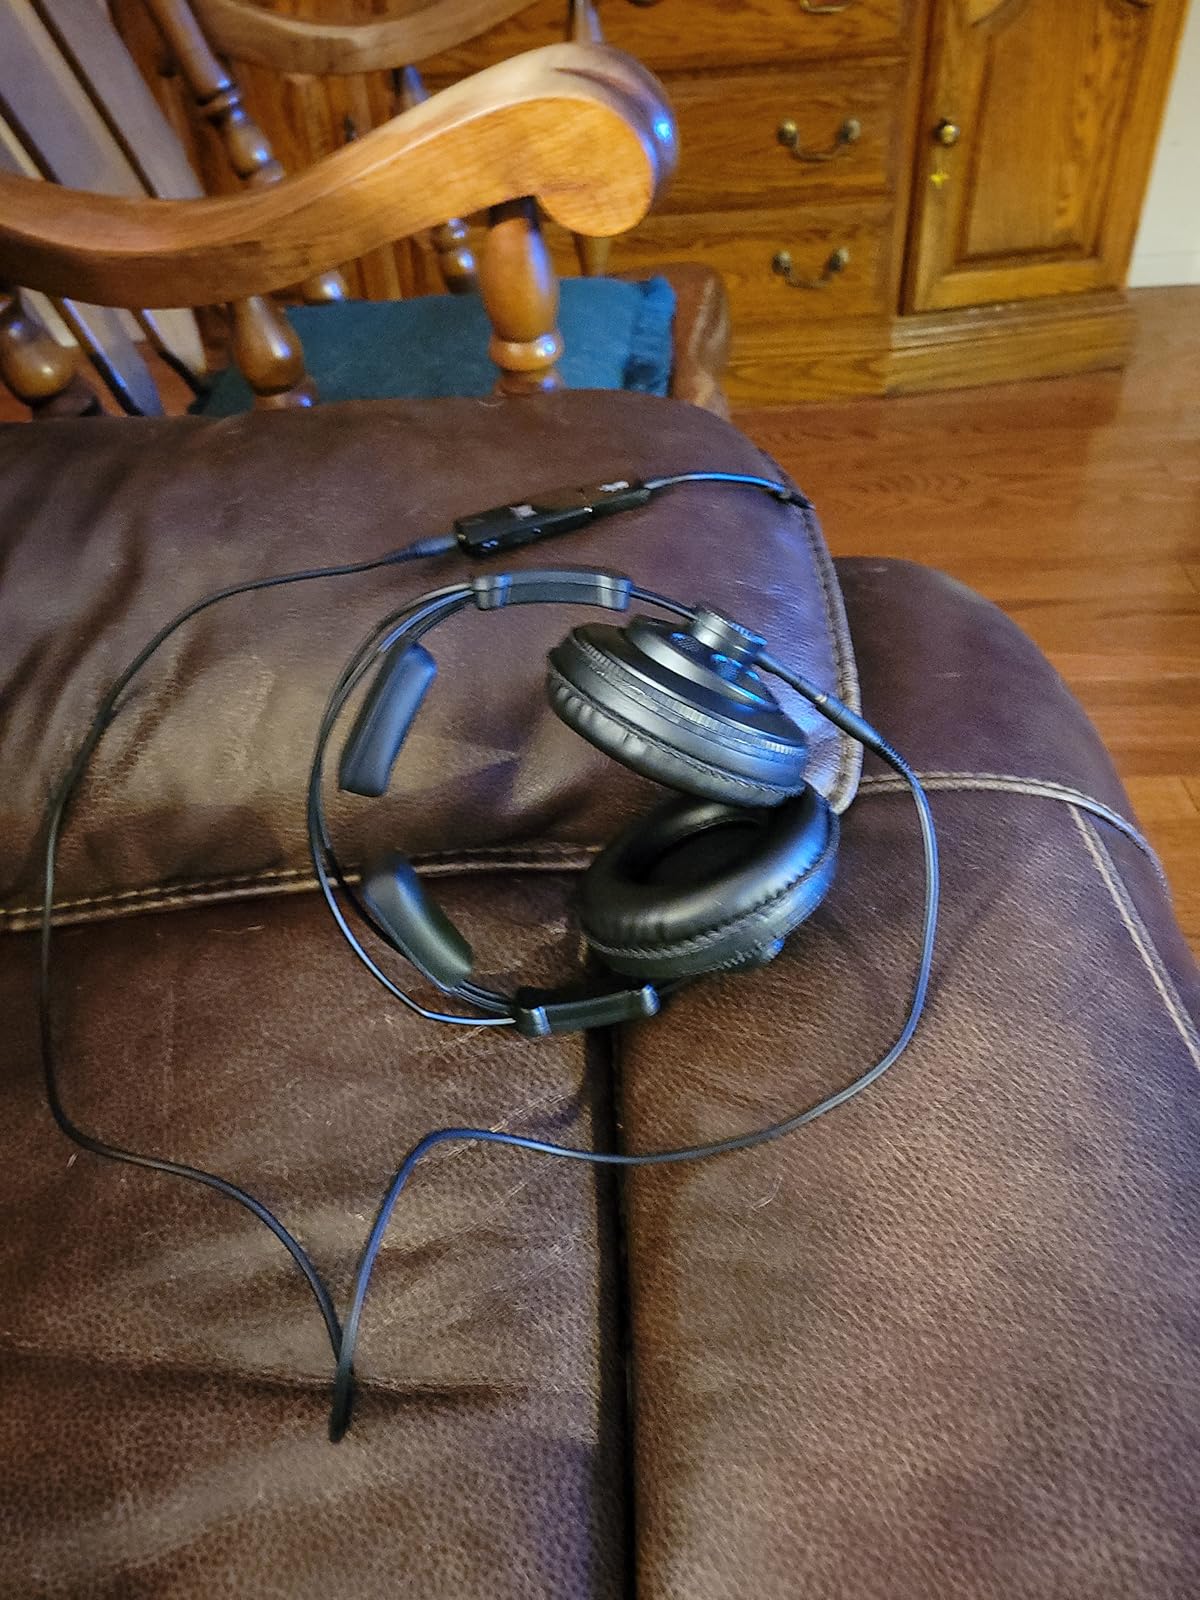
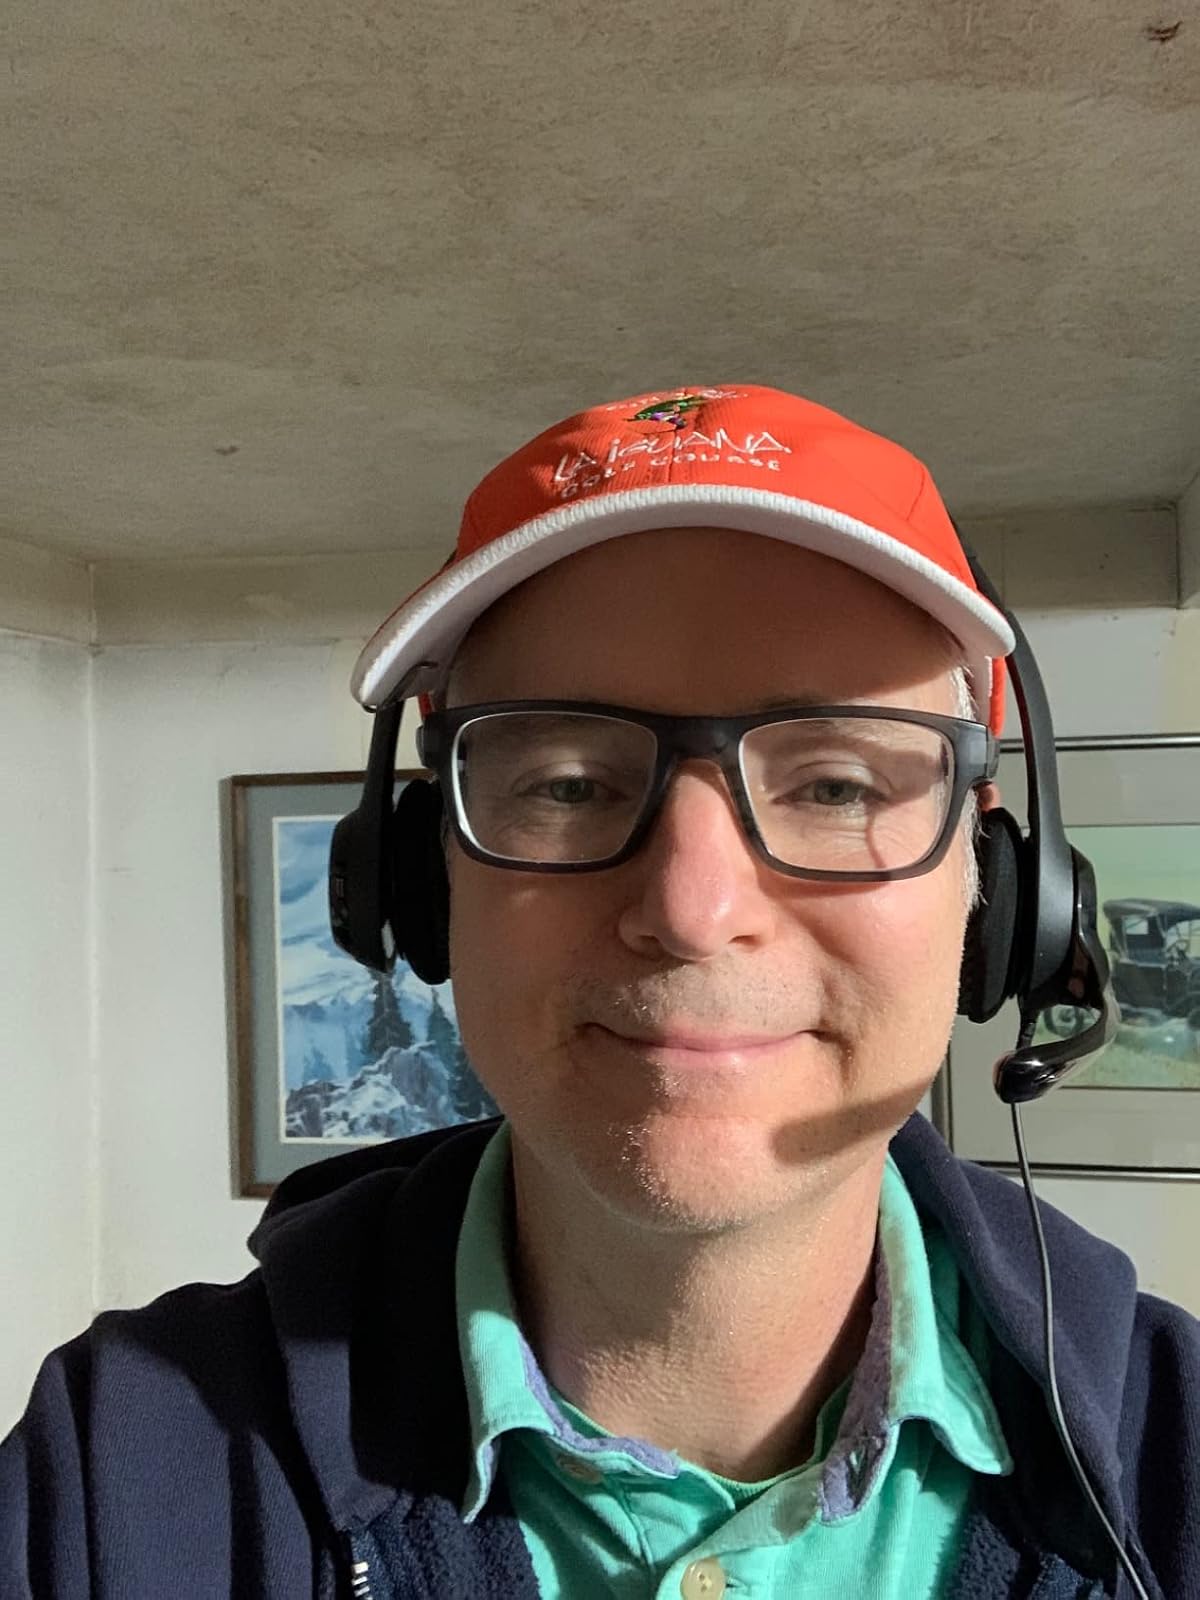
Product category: headphones
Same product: no